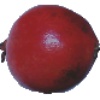
Label: pomegranate